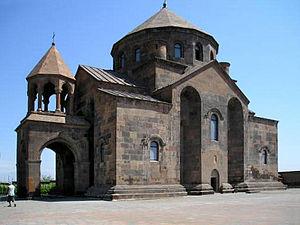
L'art arménien est constitué par les réalisations artistiques du peuple arménien. Compte tenu des vicissitudes de l'histoire arménienne, son domaine dépasse largement non seulement celui du territoire de l'actuelle République d'Arménie, mais également celui que l'on appelle la Grande-Arménie historique. En font partie également l'art du royaume arménien de Cilicie au Moyen Âge et les réalisations de la diaspora arménienne, comme en témoignent des monuments aussi éloignés l'un de l'autre que la cathédrale arménienne de Lviv dans l'actuelle Ukraine ou la Cathédrale du Saint-Sauveur à Ispahan en Iran.